Woman of the Year (musical)

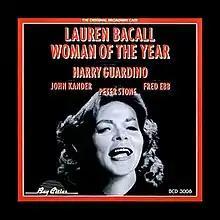
Original Cast Recording

Woman of the Year is a musical with a book by Peter Stone and score by John Kander and Fred Ebb.